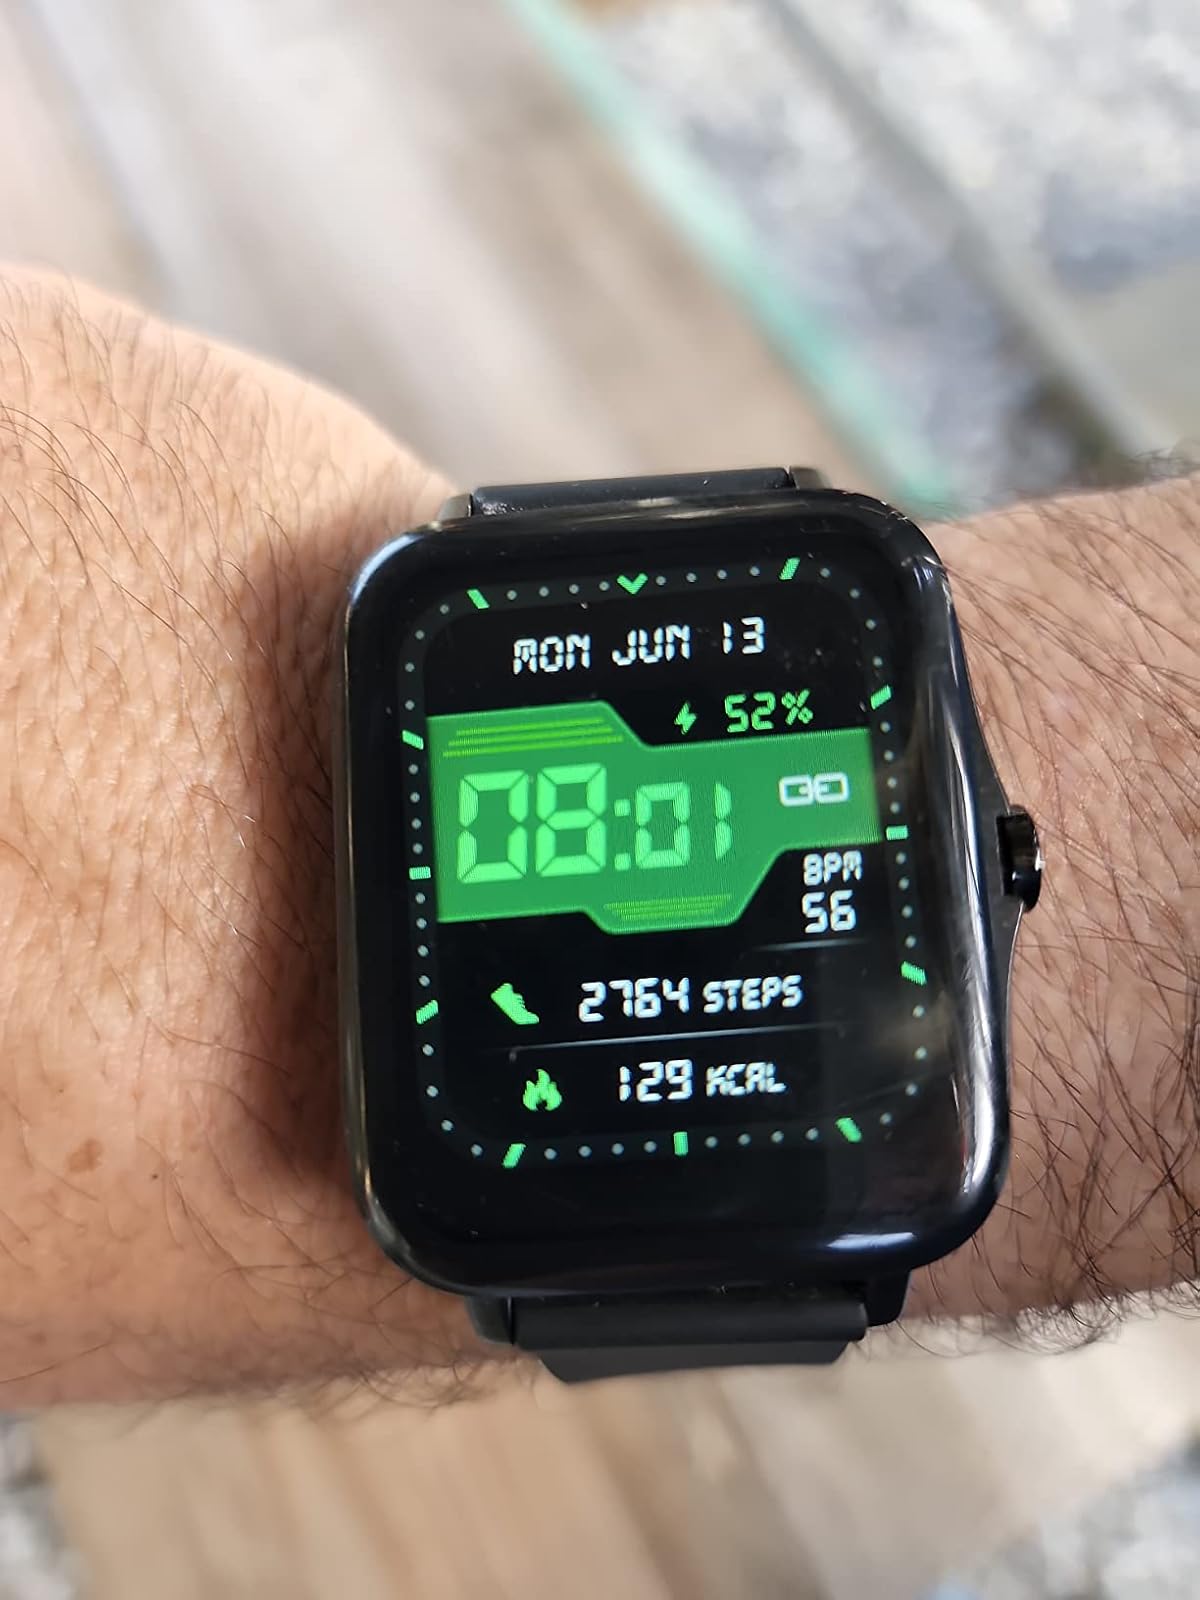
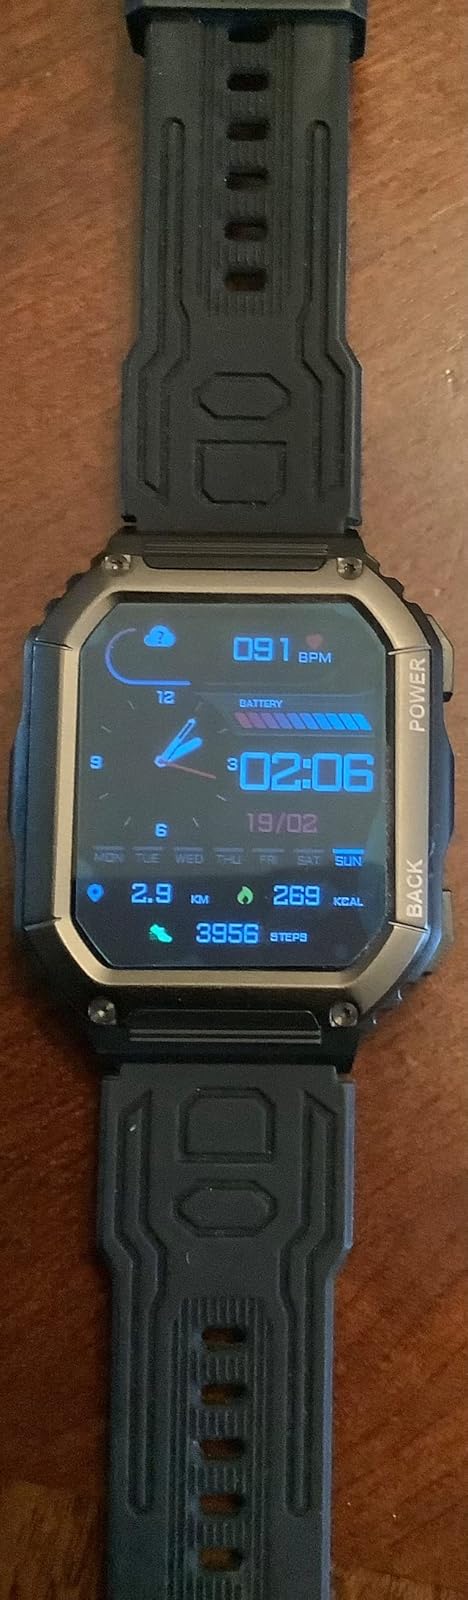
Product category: smartwatch
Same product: no